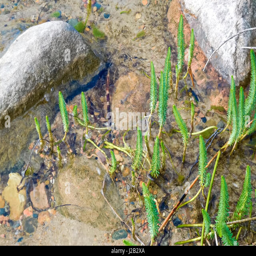
aquatic plants growing on a rocky shoreline